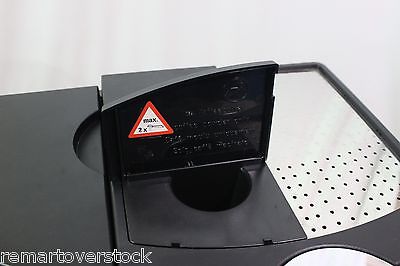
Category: coffee maker